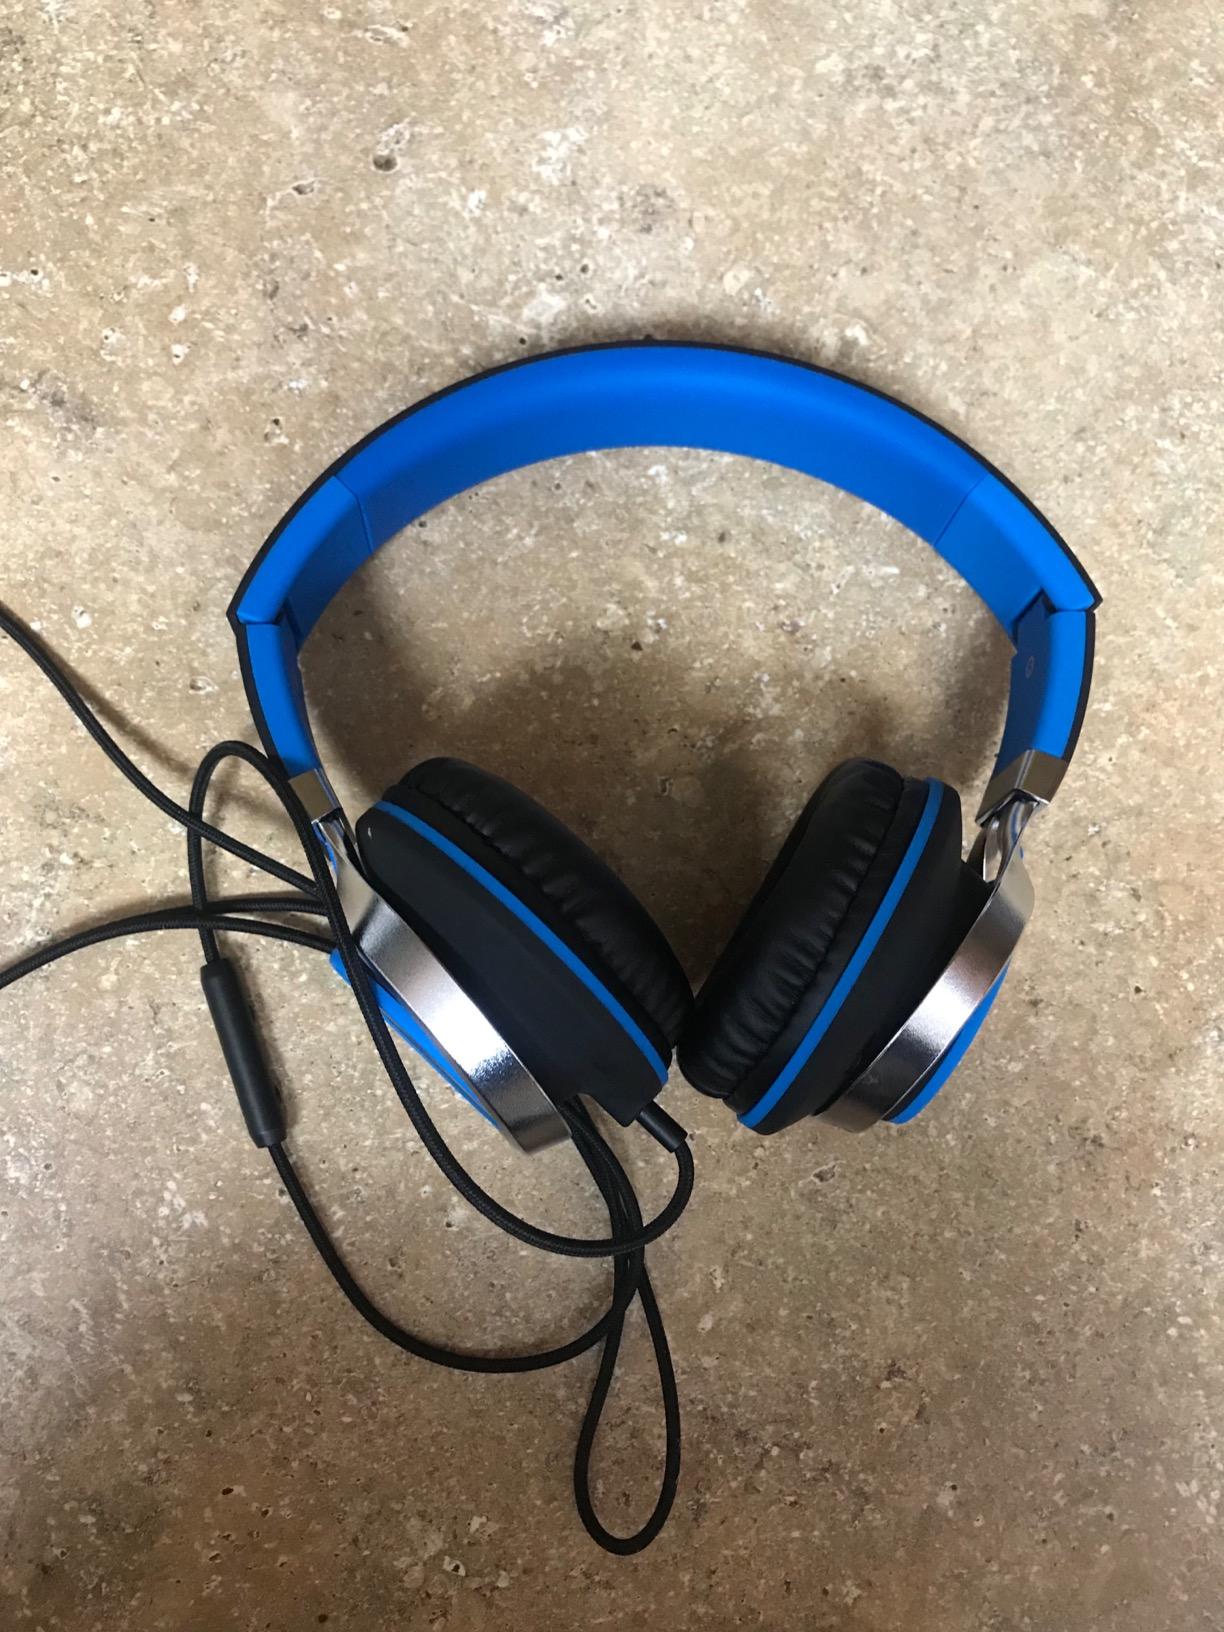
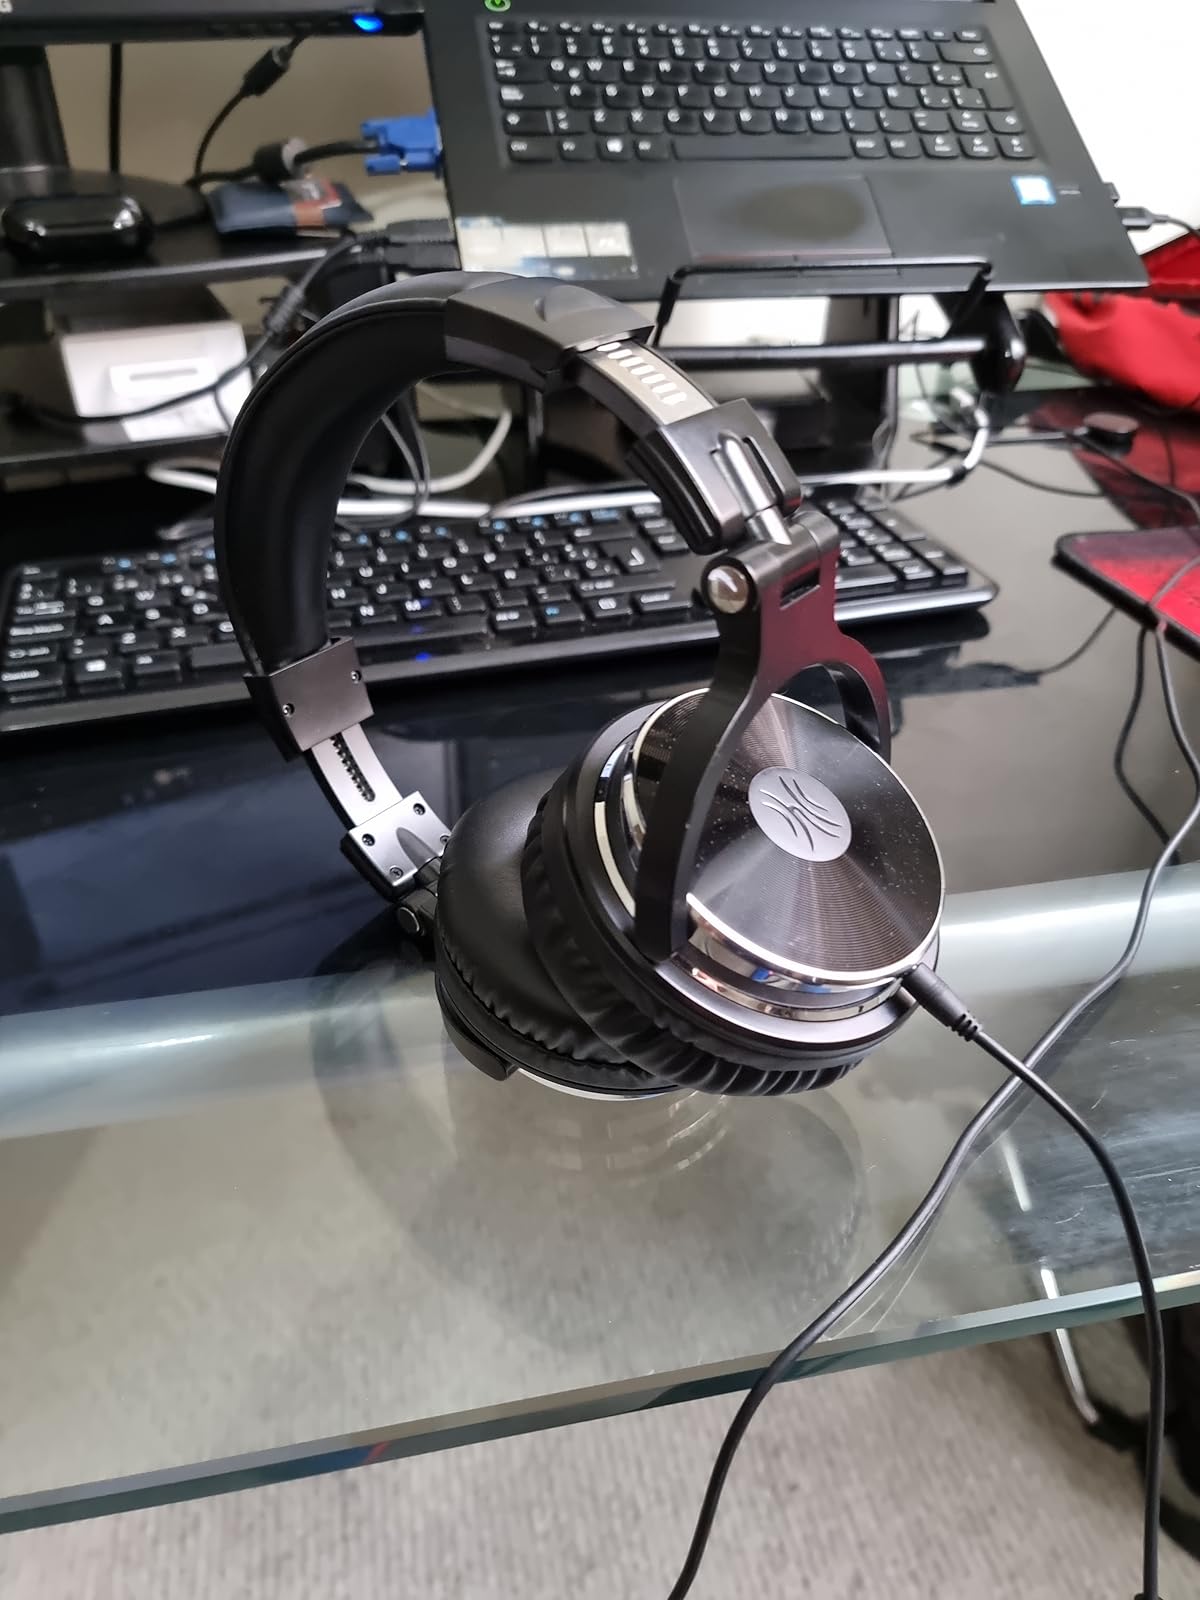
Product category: headphones
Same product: no